Bruno Soriano

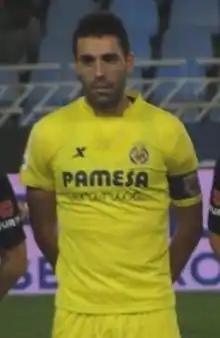
Soriano with Villarreal in 2015

Bruno Soriano Llido (born 12 June 1984) is a Spanish former professional footballer who played as a defensive midfielder.